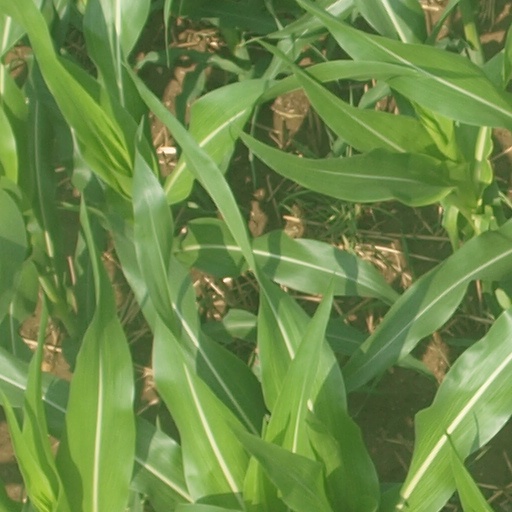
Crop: maize; corn